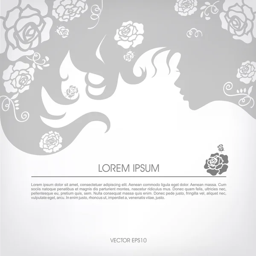
abstract silhouette of a girl with flowing hair vector graphics